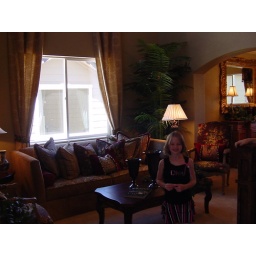
This is the living room in the front of the house which leads into the dining room also.  This room is at the bottom of the staircase.